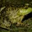
Label: frog